Niš

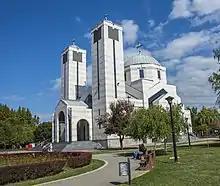

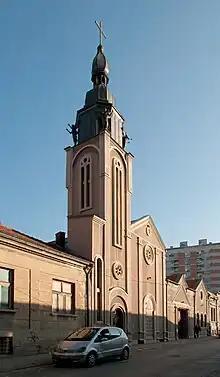
Sacred Heart Catholic Church.

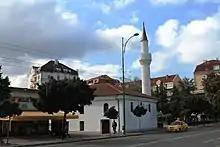
Islam-aga's Mosque.

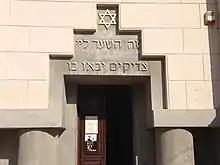
The Synagogue in Niš.

According to the final results from the 2022 census, the population of city proper of Niš was 182,797, while its administrative area had a population of 260,237.